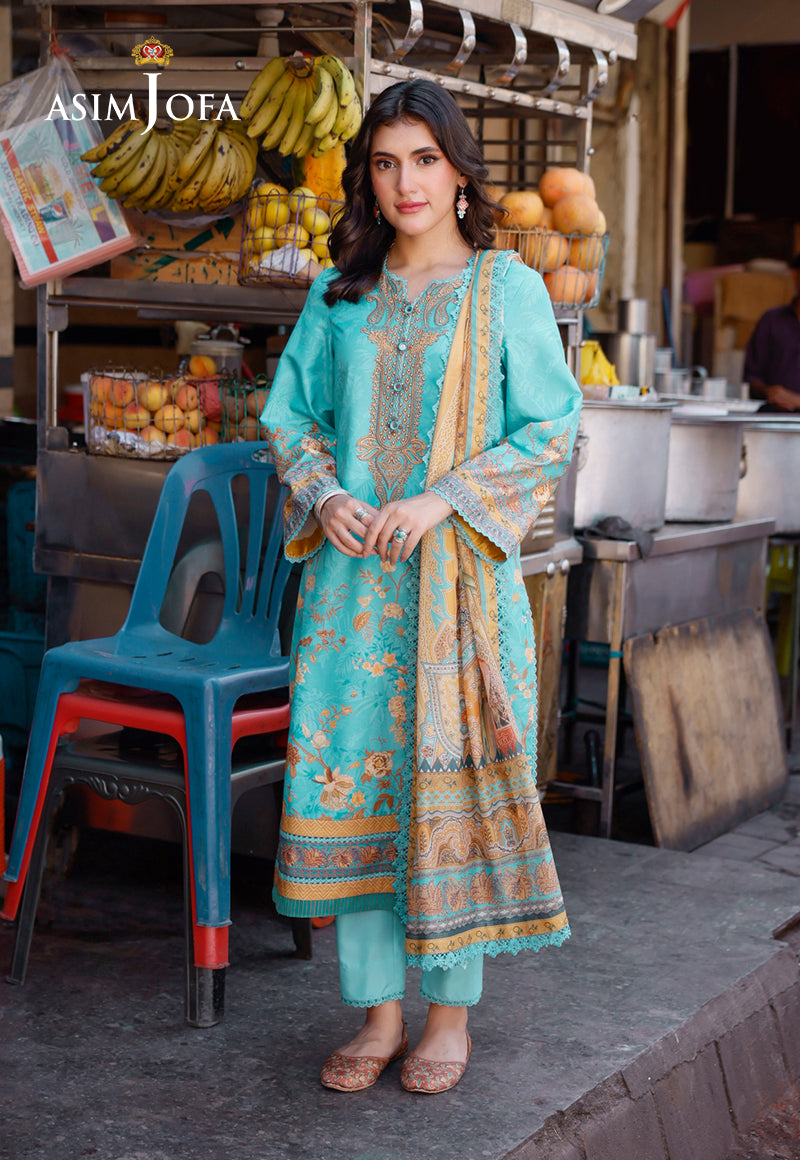
turquoise embroidered cotton suit